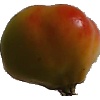
Label: Apple Red Yellow 2